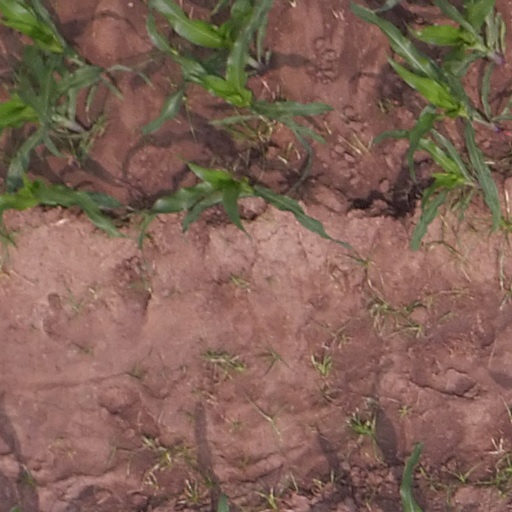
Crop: maize; corn